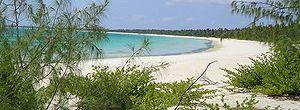
La Nouvelle-Calédonie est une collectivité française composée d'un ensemble d'îles et d'archipels d'Océanie, situés en mer de Corail et dans l'océan Pacifique Sud. L'île principale est la Grande Terre, longue de 400 km et comptant 64 km en sa plus grande largeur.
La Nouvelle-Calédonie a connu pendant longtemps, et encore aujourd'hui sous certains aspects, une activité touristique assez marginale malgré des atouts indéniables liés à la diversité de ses paysages, à l'importance de ses lagons, à son climat favorable ou à son fort aspect multiculturel.